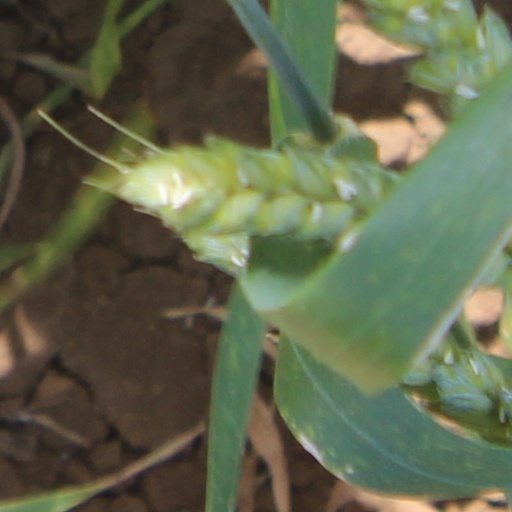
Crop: wheat